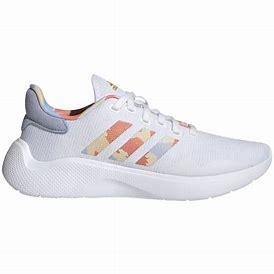
Brand: Adidas
Model: Puremotion